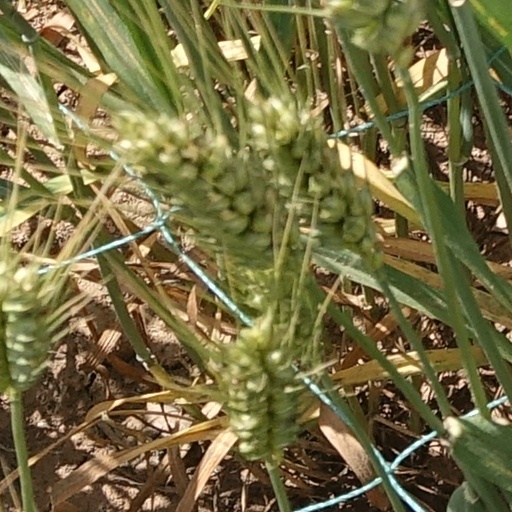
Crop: wheat